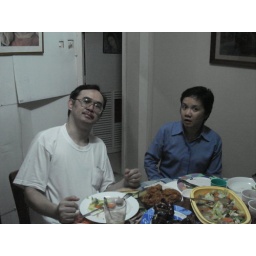
Having fun in BLISS: after eating kentucky chicken